Ferndale, Florida

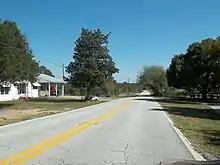
CR 455, going south through Ferndale

Ferndale is located in southeastern Lake County and is bordered to the west by the city of Minneola, to the southeast by the town of Montverde, and to the northeast by Lake Apopka.